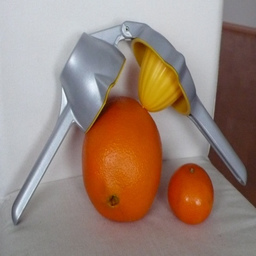
Label: Orange